Apteka Rektorska

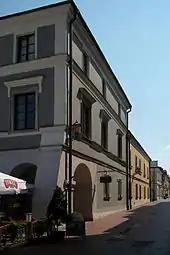
Rector's Pharmacy in Zamość

Apteka Rektorska (Rector's Pharmacy) in Zamość is a historic pharmacy located in the Renaissance building at the Main Square 2 in the Old Town. It is the oldest pharmacy still operating today in Zamość, but also, the oldest pharmacy in Poland. It has been operating continuously since 1609.